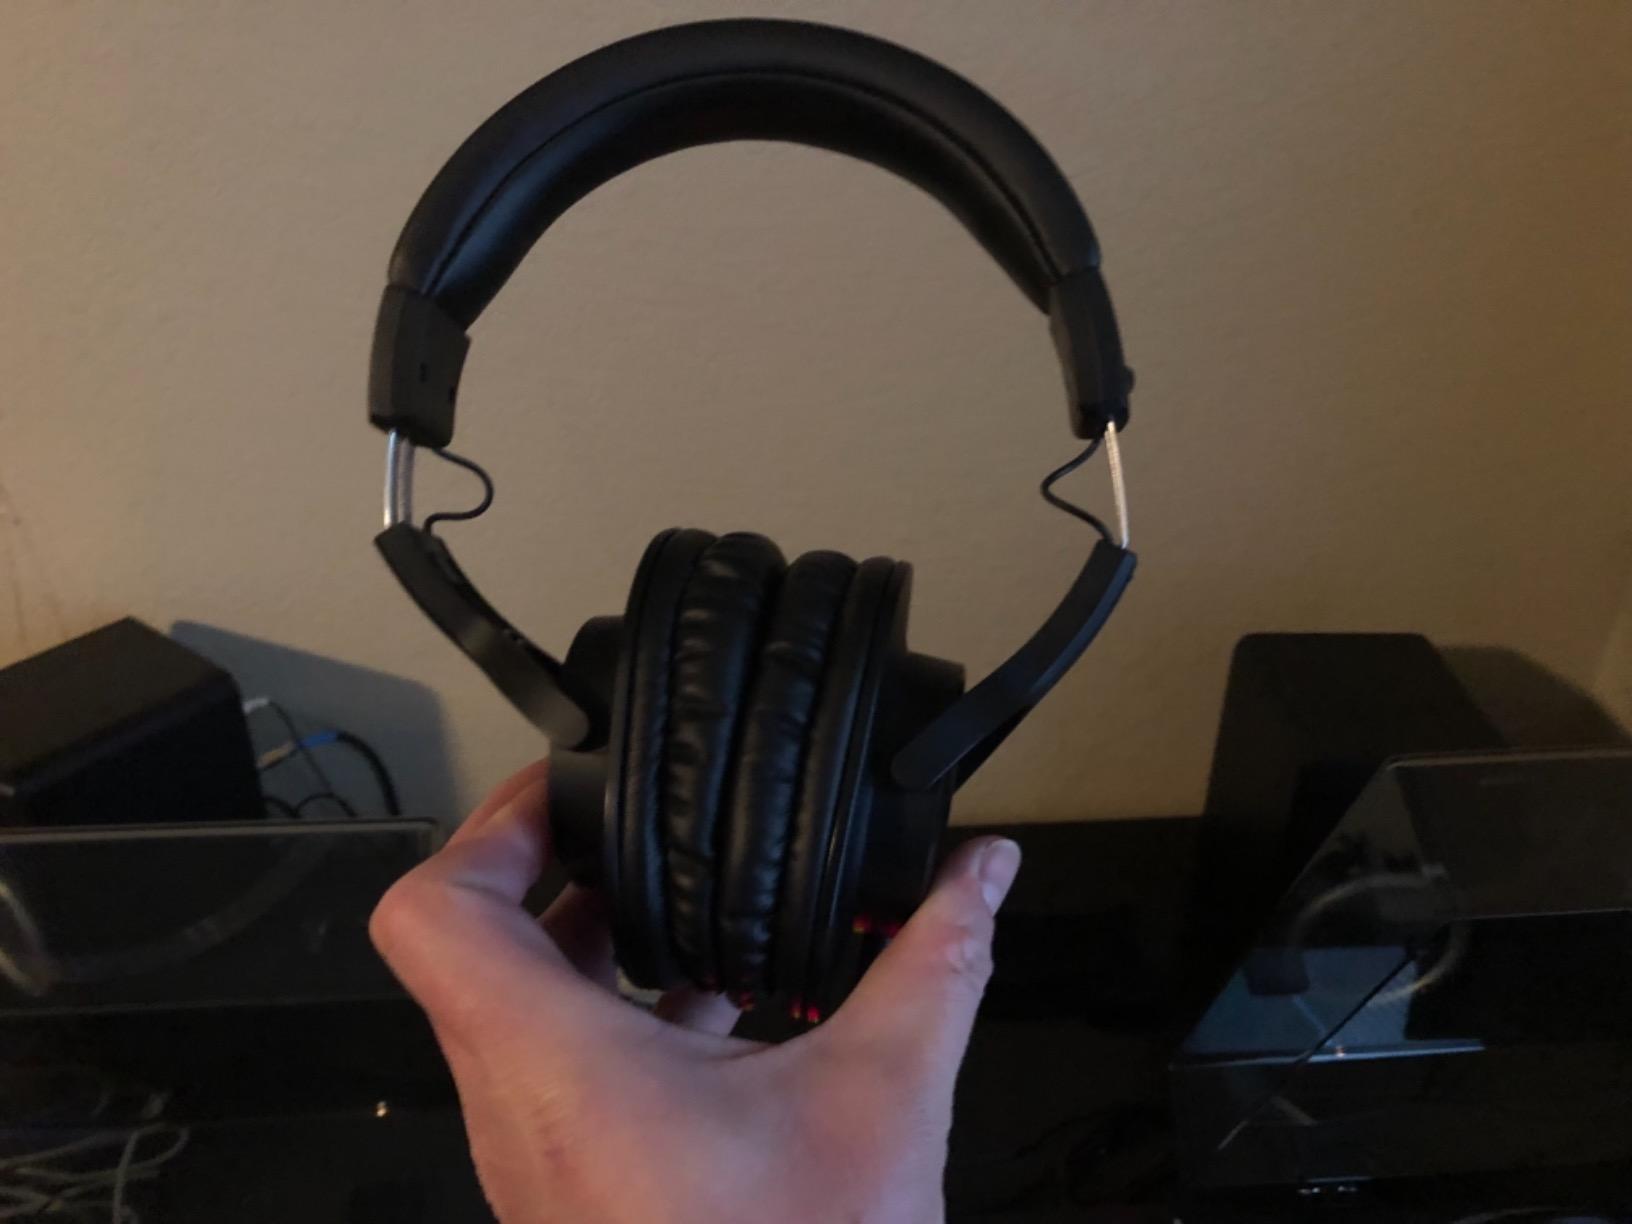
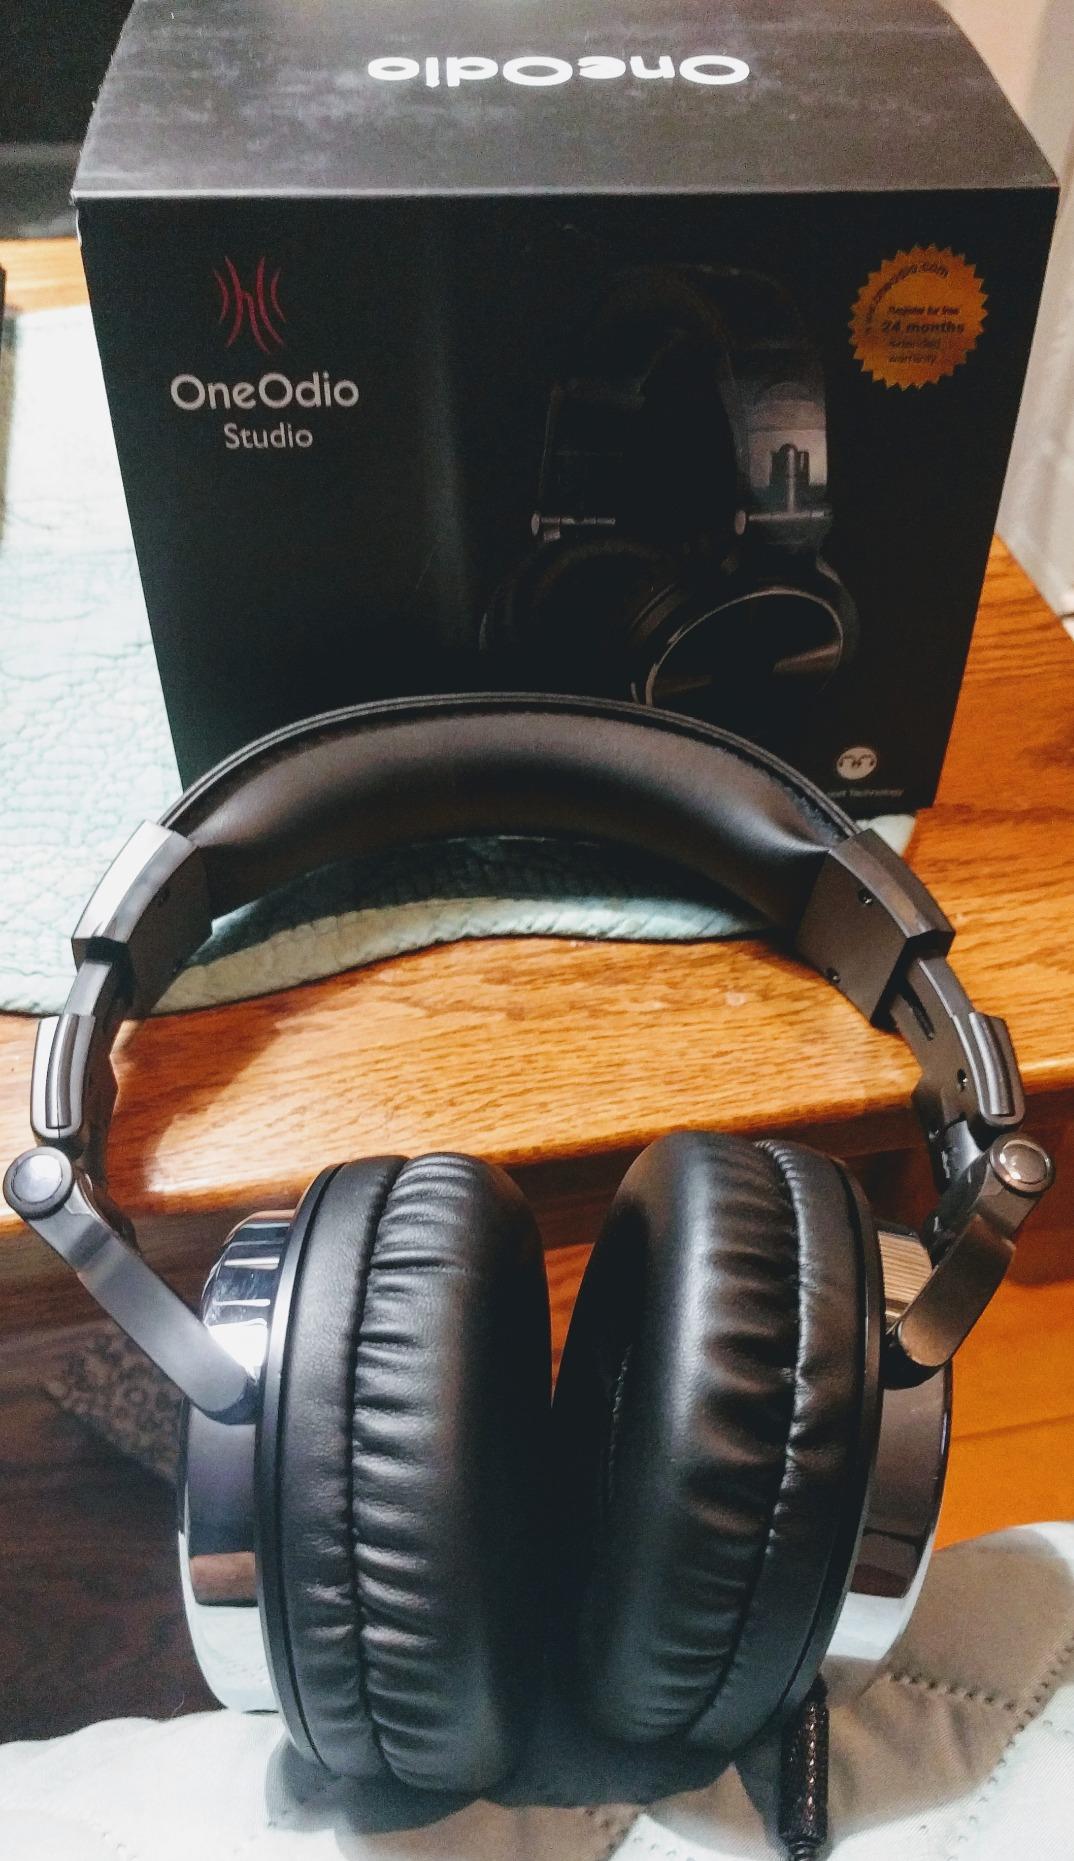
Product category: headphones
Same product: no